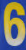
Number: 6